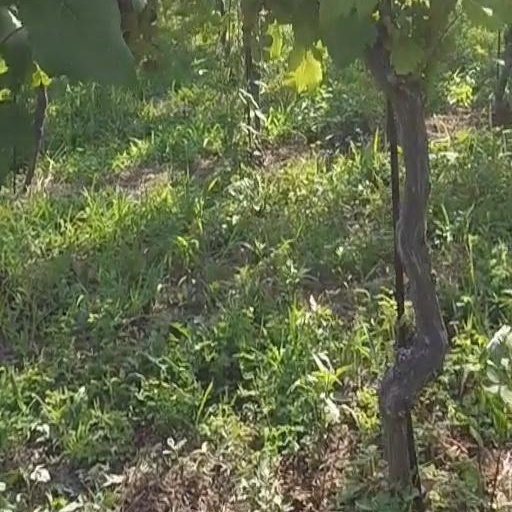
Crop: grape